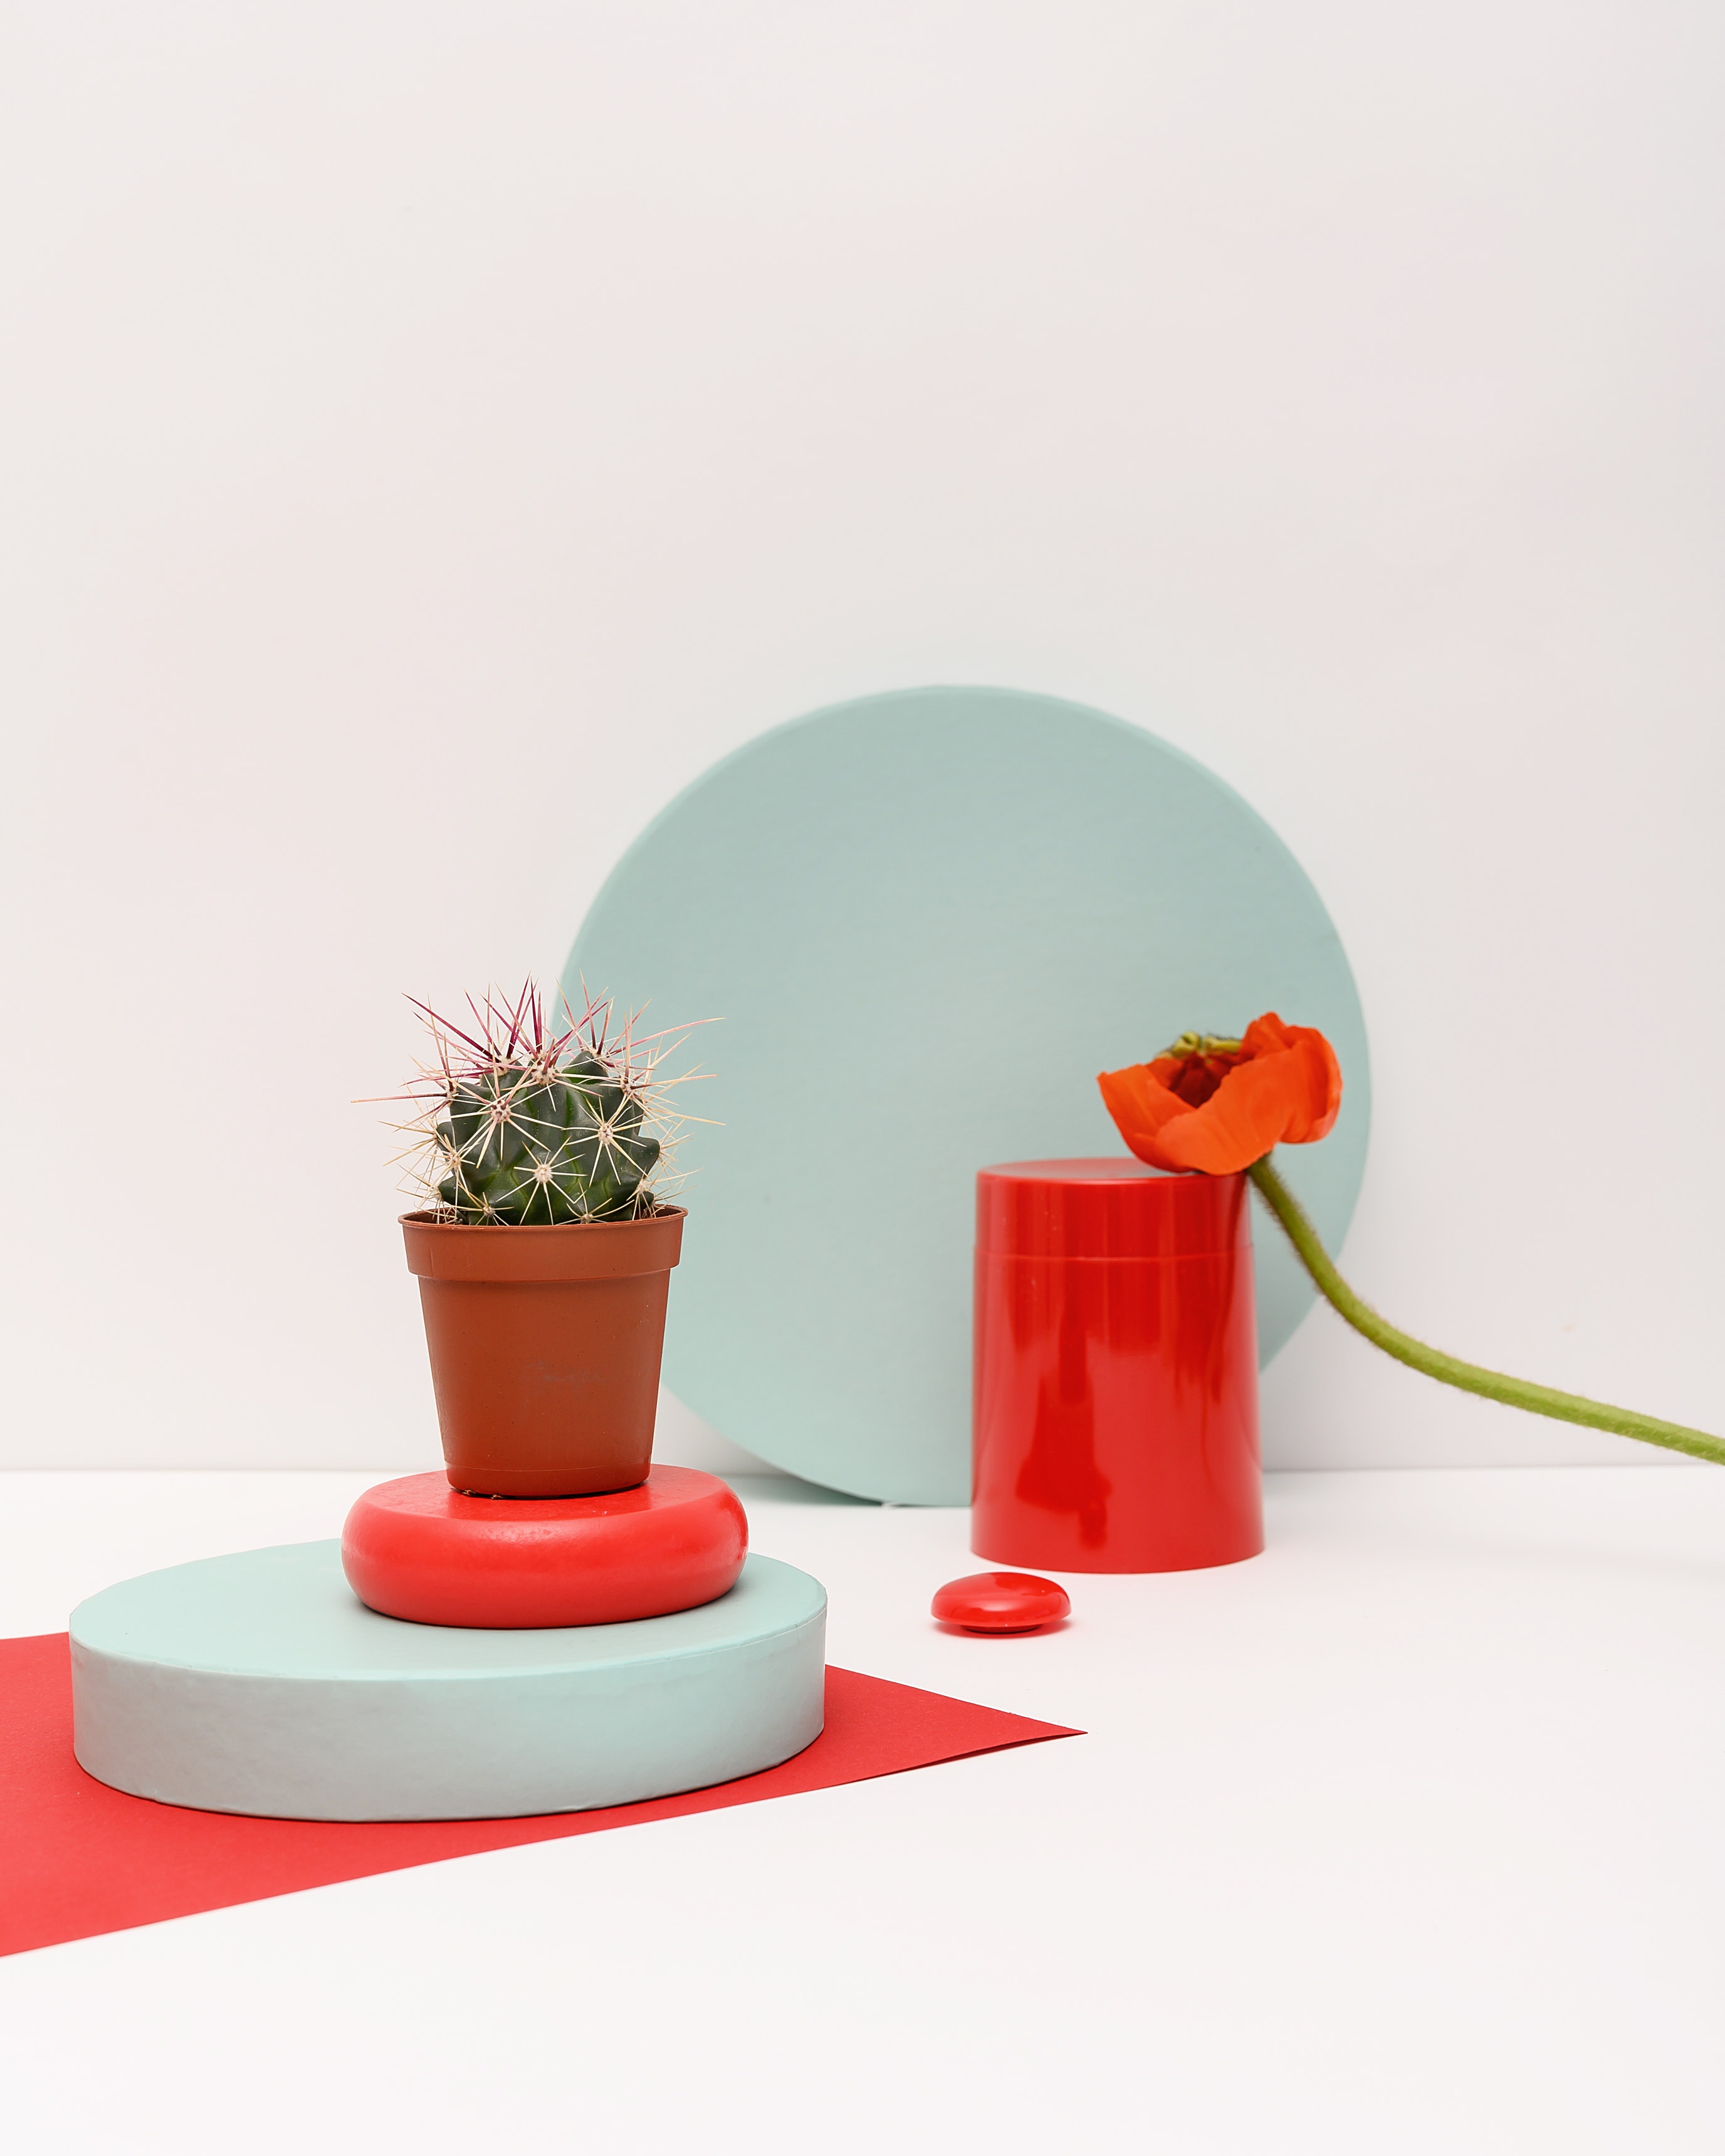
art, plant, houseplant, flowerpot, font, flooring, comfort, rectangle, magenta, couch, wood, peach, carmine, living room, room, still life photography, Household supply, interior design, table, home accessories, circle, coquelicot, shelving, tree, sitting